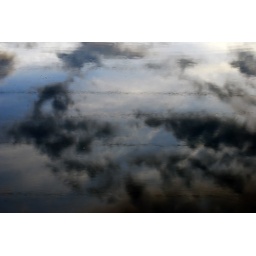
evening sky over a quiet lake